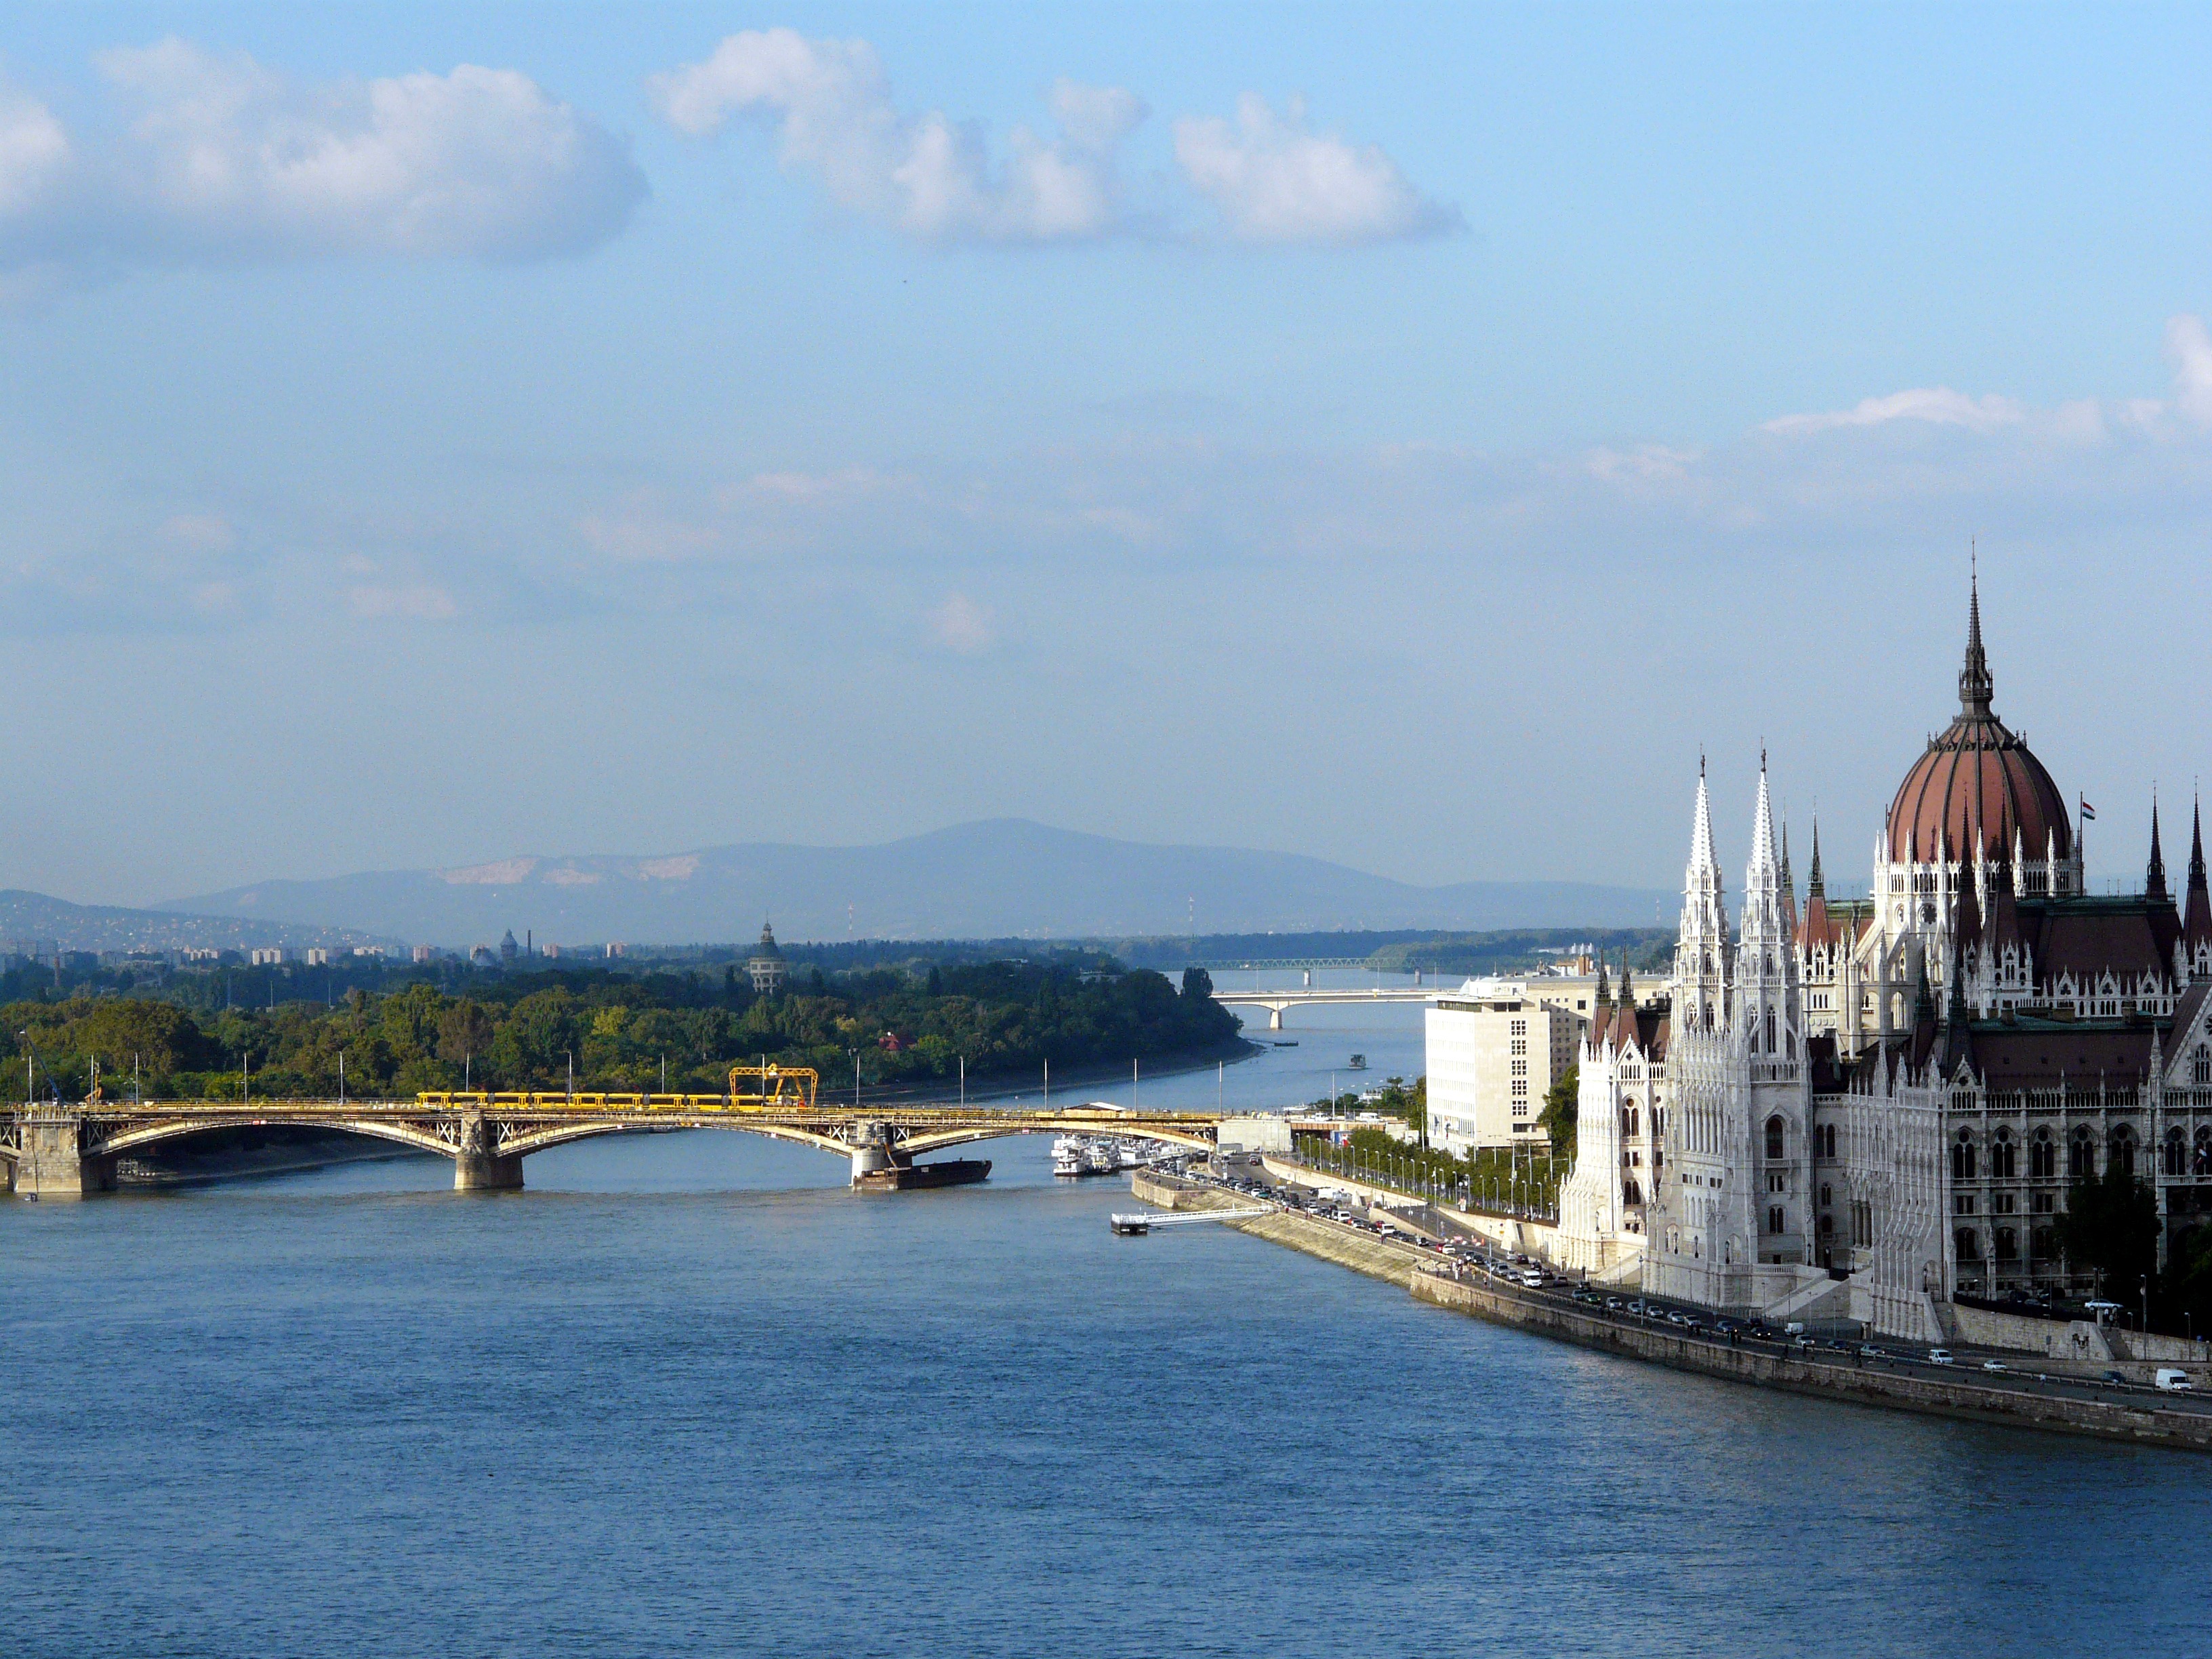
sea, coast, water, sky, boat, city, river, vacation, vehicle, bay, harbor, waterway, parliament, homes, budapest, hungary, watercraft